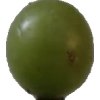
Label: grape